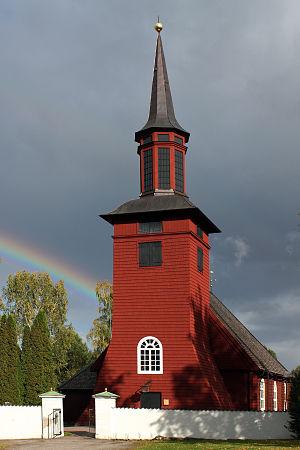
Hosjö kyrka, la principale église de la paroisse d'Hosjö. Photo prise à Hosjö, près de Falun, en Dalécarlie (Suède). Svenska: Hosjö kyrka, församlingskyrka för Hosjö församling, Svenska kyrkan. Hosjö, Falu kommun, Sverige. This is a photo of an ecclesiastical monument in Sweden, number 21300000003834 in the RAÄ buildings database.